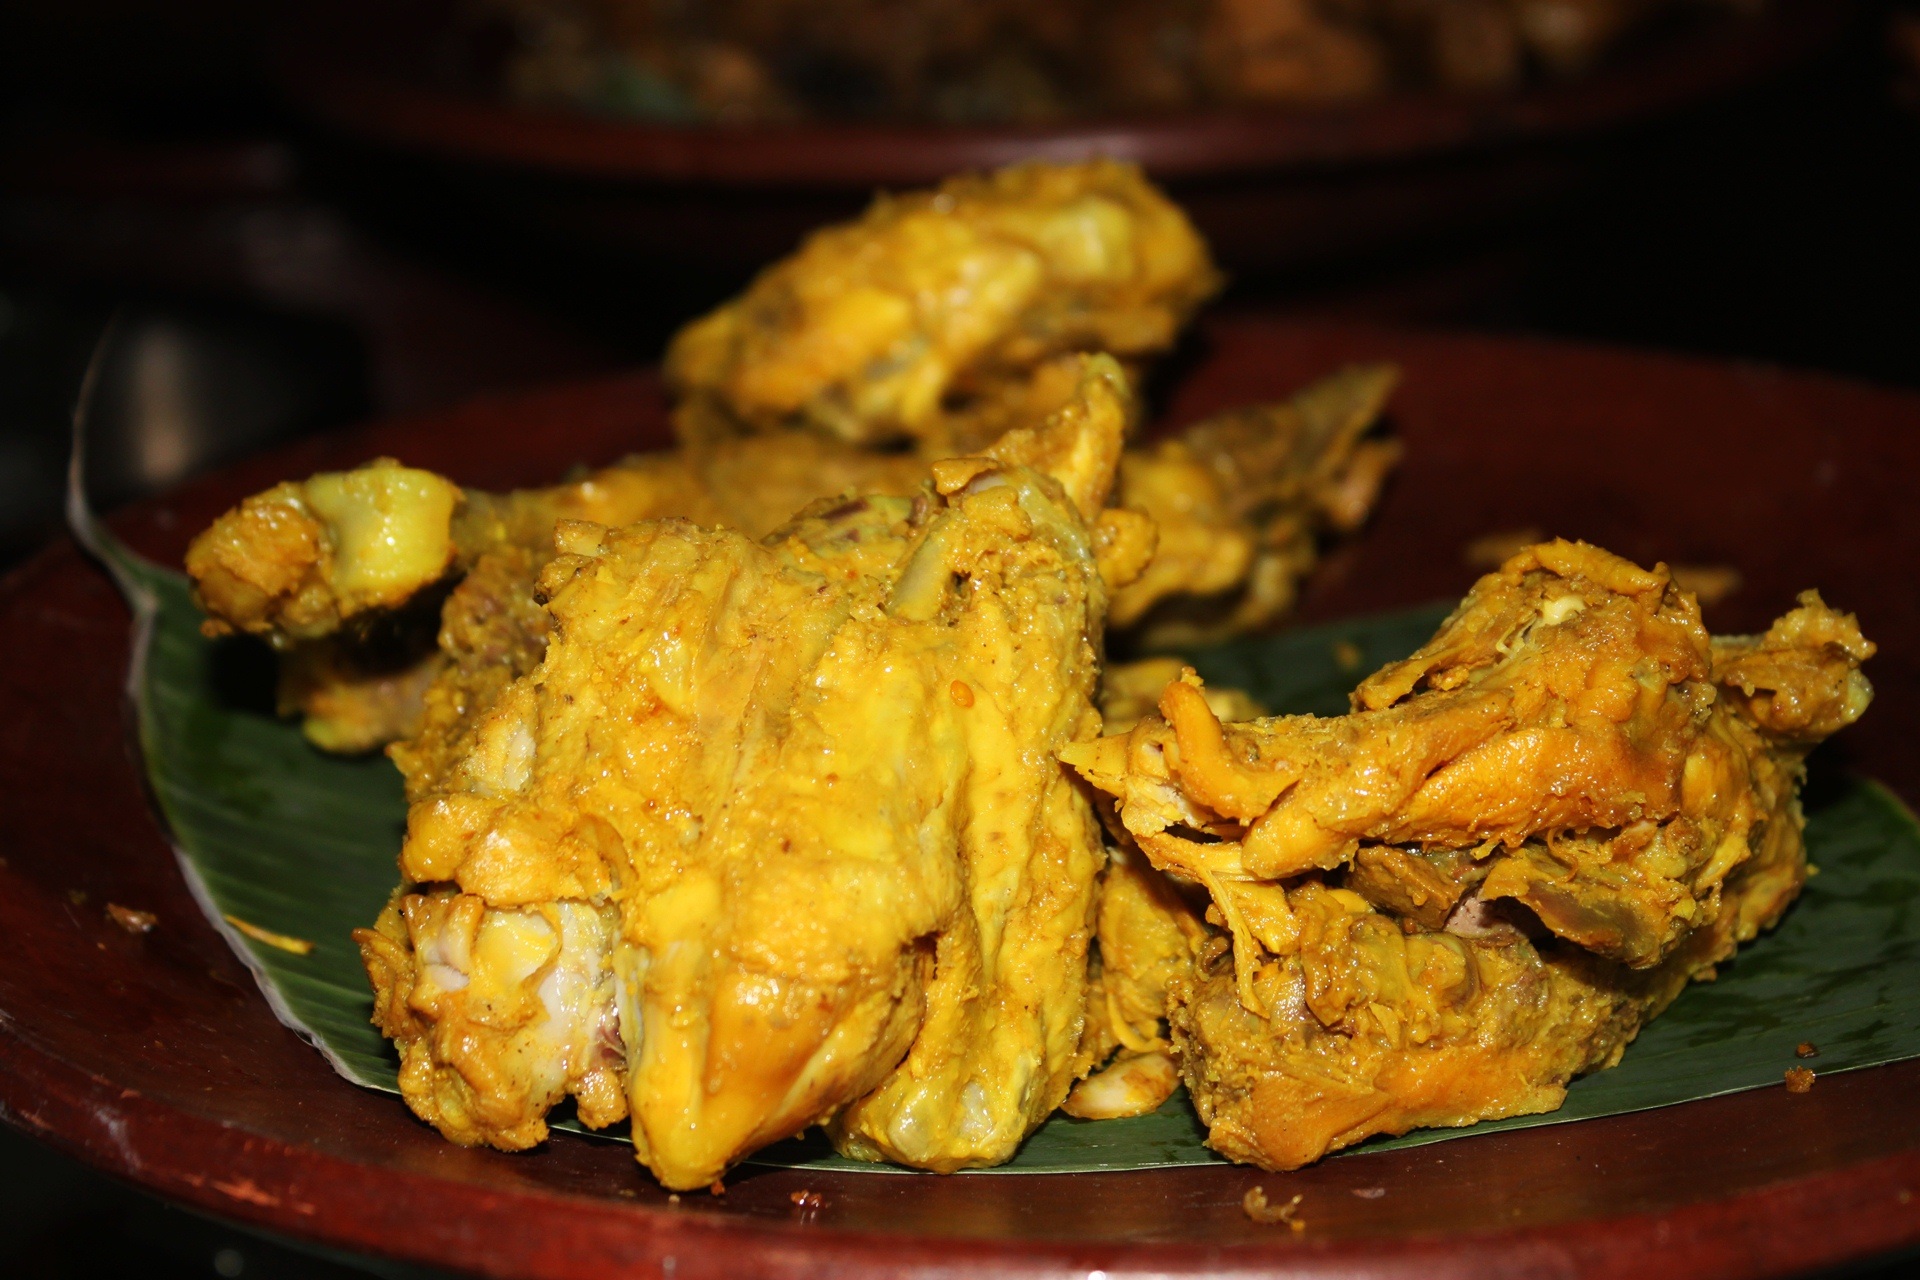
dish, meal, food, produce, fish, meat, cuisine, chicken, asian food, chicken meat, curry, fried chicken, grilled chicken, fried food, pakora, chicken sekel, chicken feed